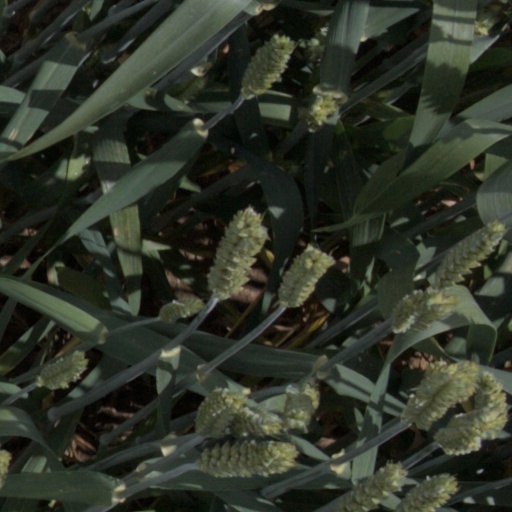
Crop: wheat